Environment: real
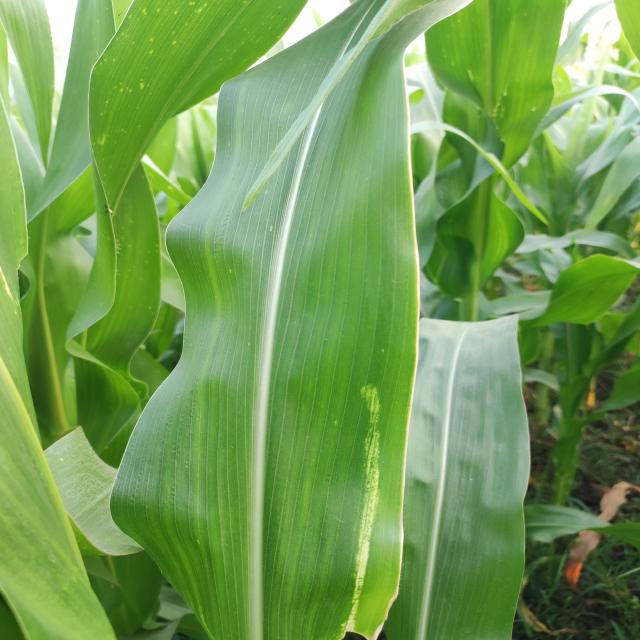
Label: northern_corn_leaf_blight